Stewart platform

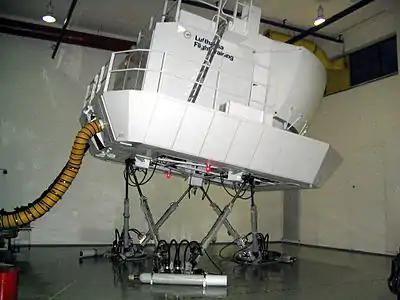
A Stewart platform in use by Lufthansa

The Stewart platform design is extensively used in flight simulators, particularly in the full flight simulator which requires all 6 degrees of freedom. This application was developed by Redifon, whose simulators featuring it became available for the Boeing 707, Douglas DC-8, Sud Aviation Caravelle, Canadair CL-44, Boeing 727, Comet, Vickers Viscount, Vickers Vanguard, Convair CV 990, Lockheed C-130 Hercules, Vickers VC10, and Fokker F-27 by 1962.